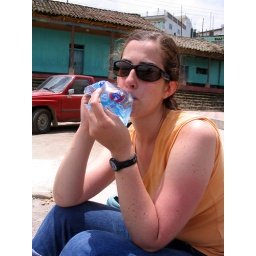
Mmm, water in a plastic bag. Refreshing